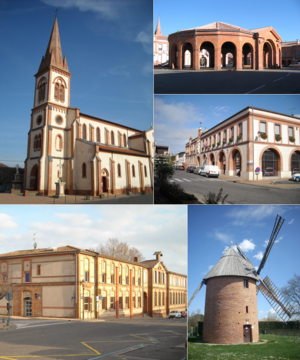
De haut en bas et de gauche à droite
Saint-Lys est une commune française située dans le département de la Haute-Garonne, en région Occitanie.